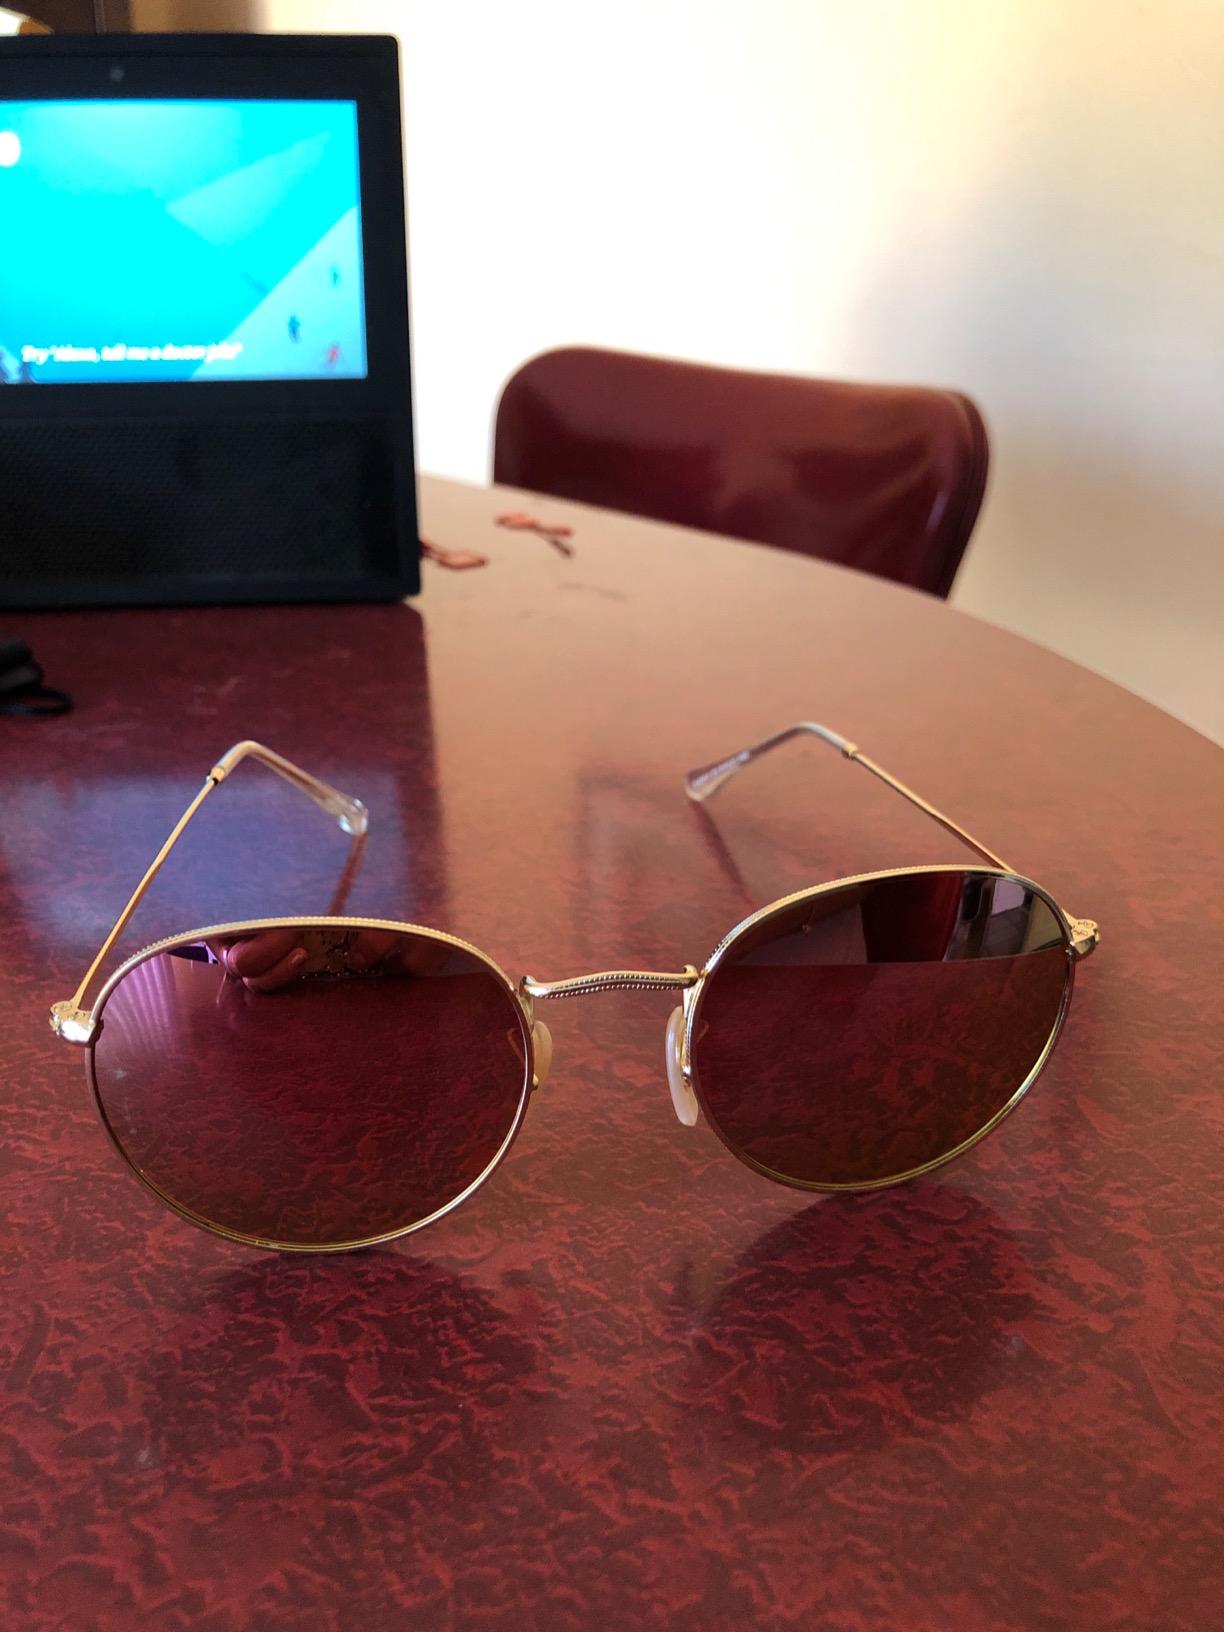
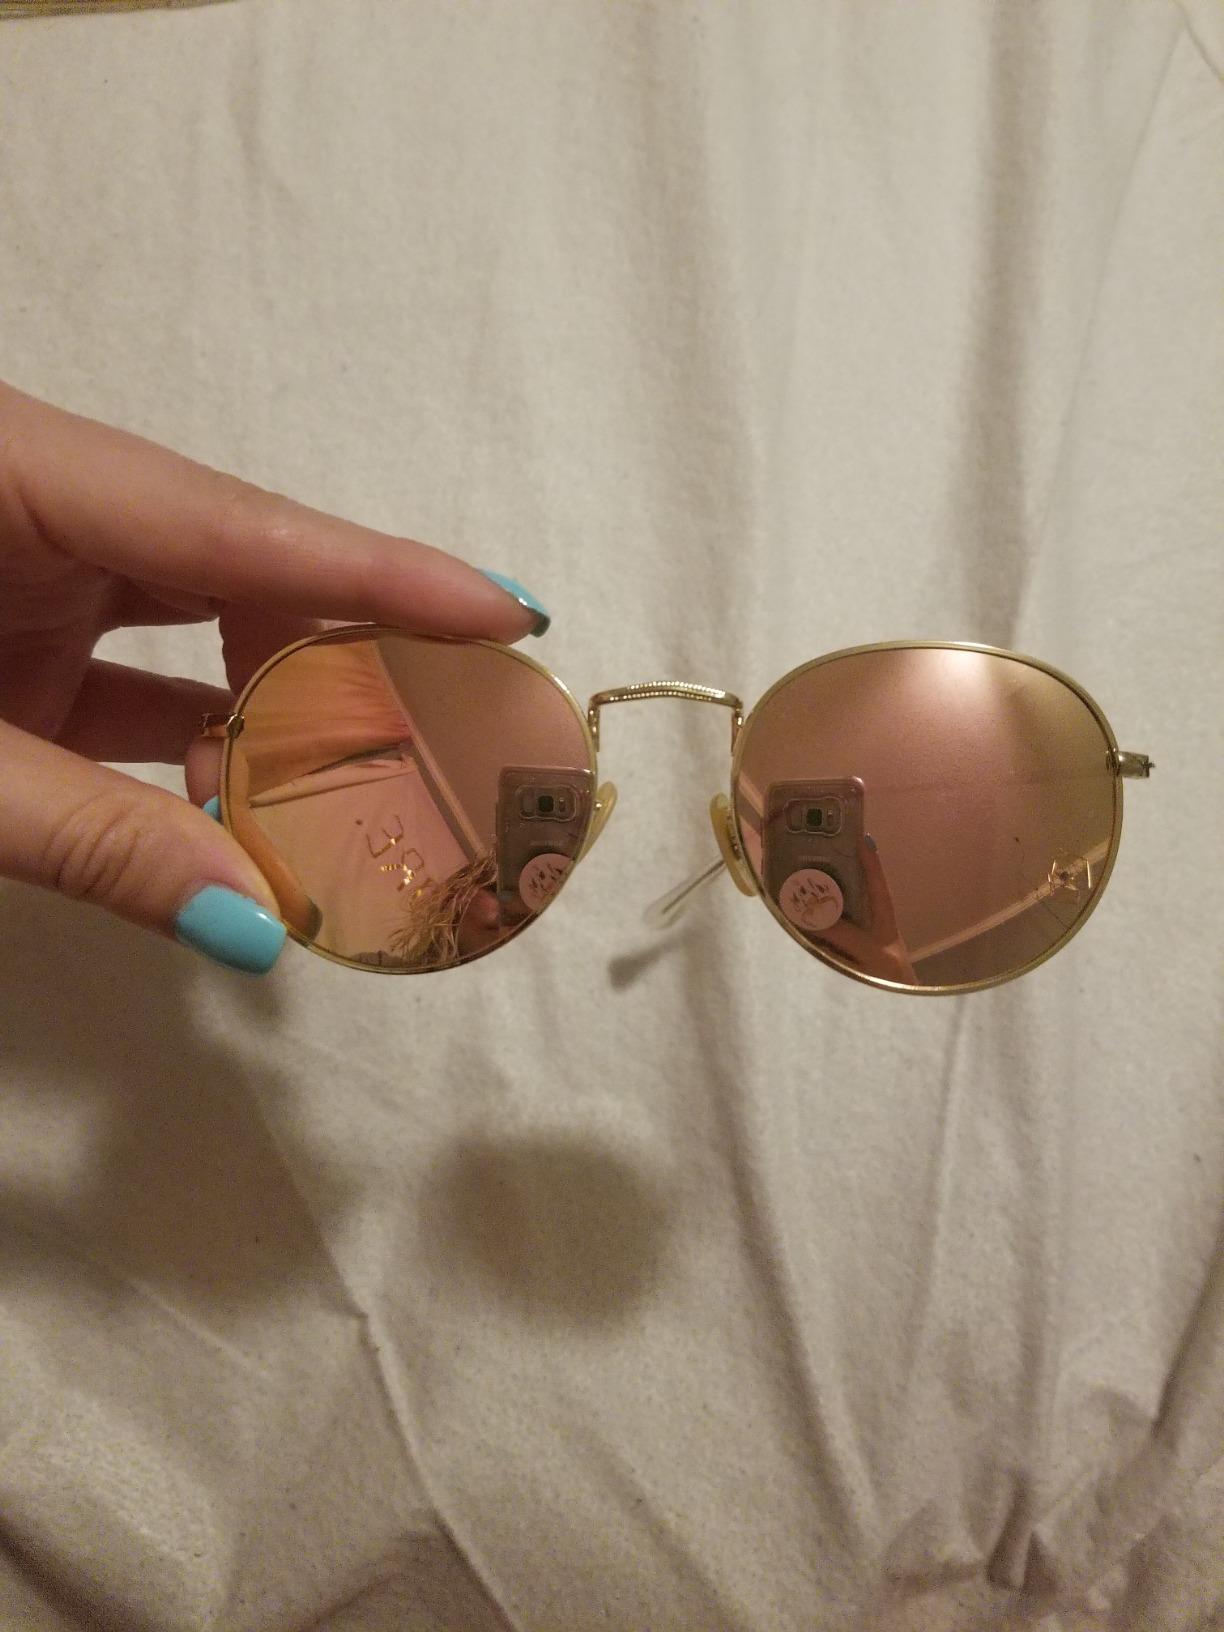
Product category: accessories_sunglasses
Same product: yes